Georgetown Cupcake

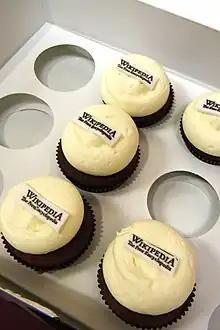
Georgetown Cupcakes for Wikipedia

Before opening the shop, LaMontagne was working in Boston for a venture capital firm, and Berman worked for Gucci in Toronto. Berman, a graduate of Marymount University and familiar with the Washington DC area, decided it would be a good place to open a cupcake shop. The sisters financed the shop using their own life savings, along with a small business loan. Their mother and employee, Elaine Kallinis, also helps run the shop.